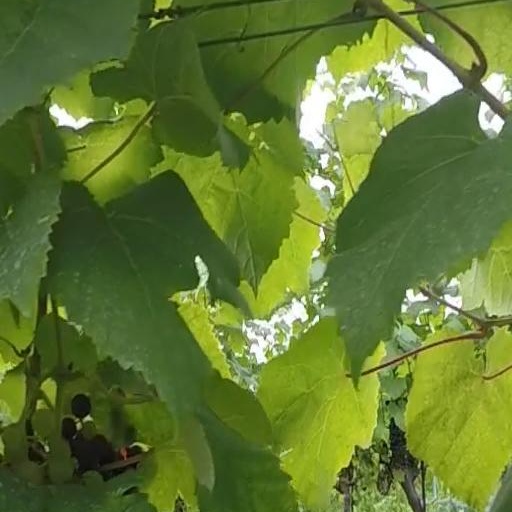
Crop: grape